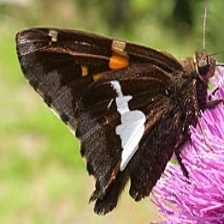
Species: SILVER SPOT SKIPPER